Horseshoe crab

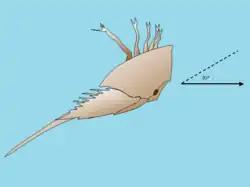
Horseshoe crab swimming position

Horseshoe crabs have a variety of eyes that provide them with useful visual information. The most obvious of these are two large compound eyes found on top of the carapace. This feature is unusual, as all other living chelicerates have lost them in their evolution. In adult horseshoe crabs, the compound eyes comprise around 1,000 individual units known as ommatidia. Each ommatidium is made up of a ring of retinal and pigment cells that surround something known as the eccentric cell. This secondary visual cell gets its name from the way it behaves. The eccentric cell is coupled with the dendrites of normal retinal cells so that when a normal cell depolarizes in the presence of light, the eccentric cell does too.